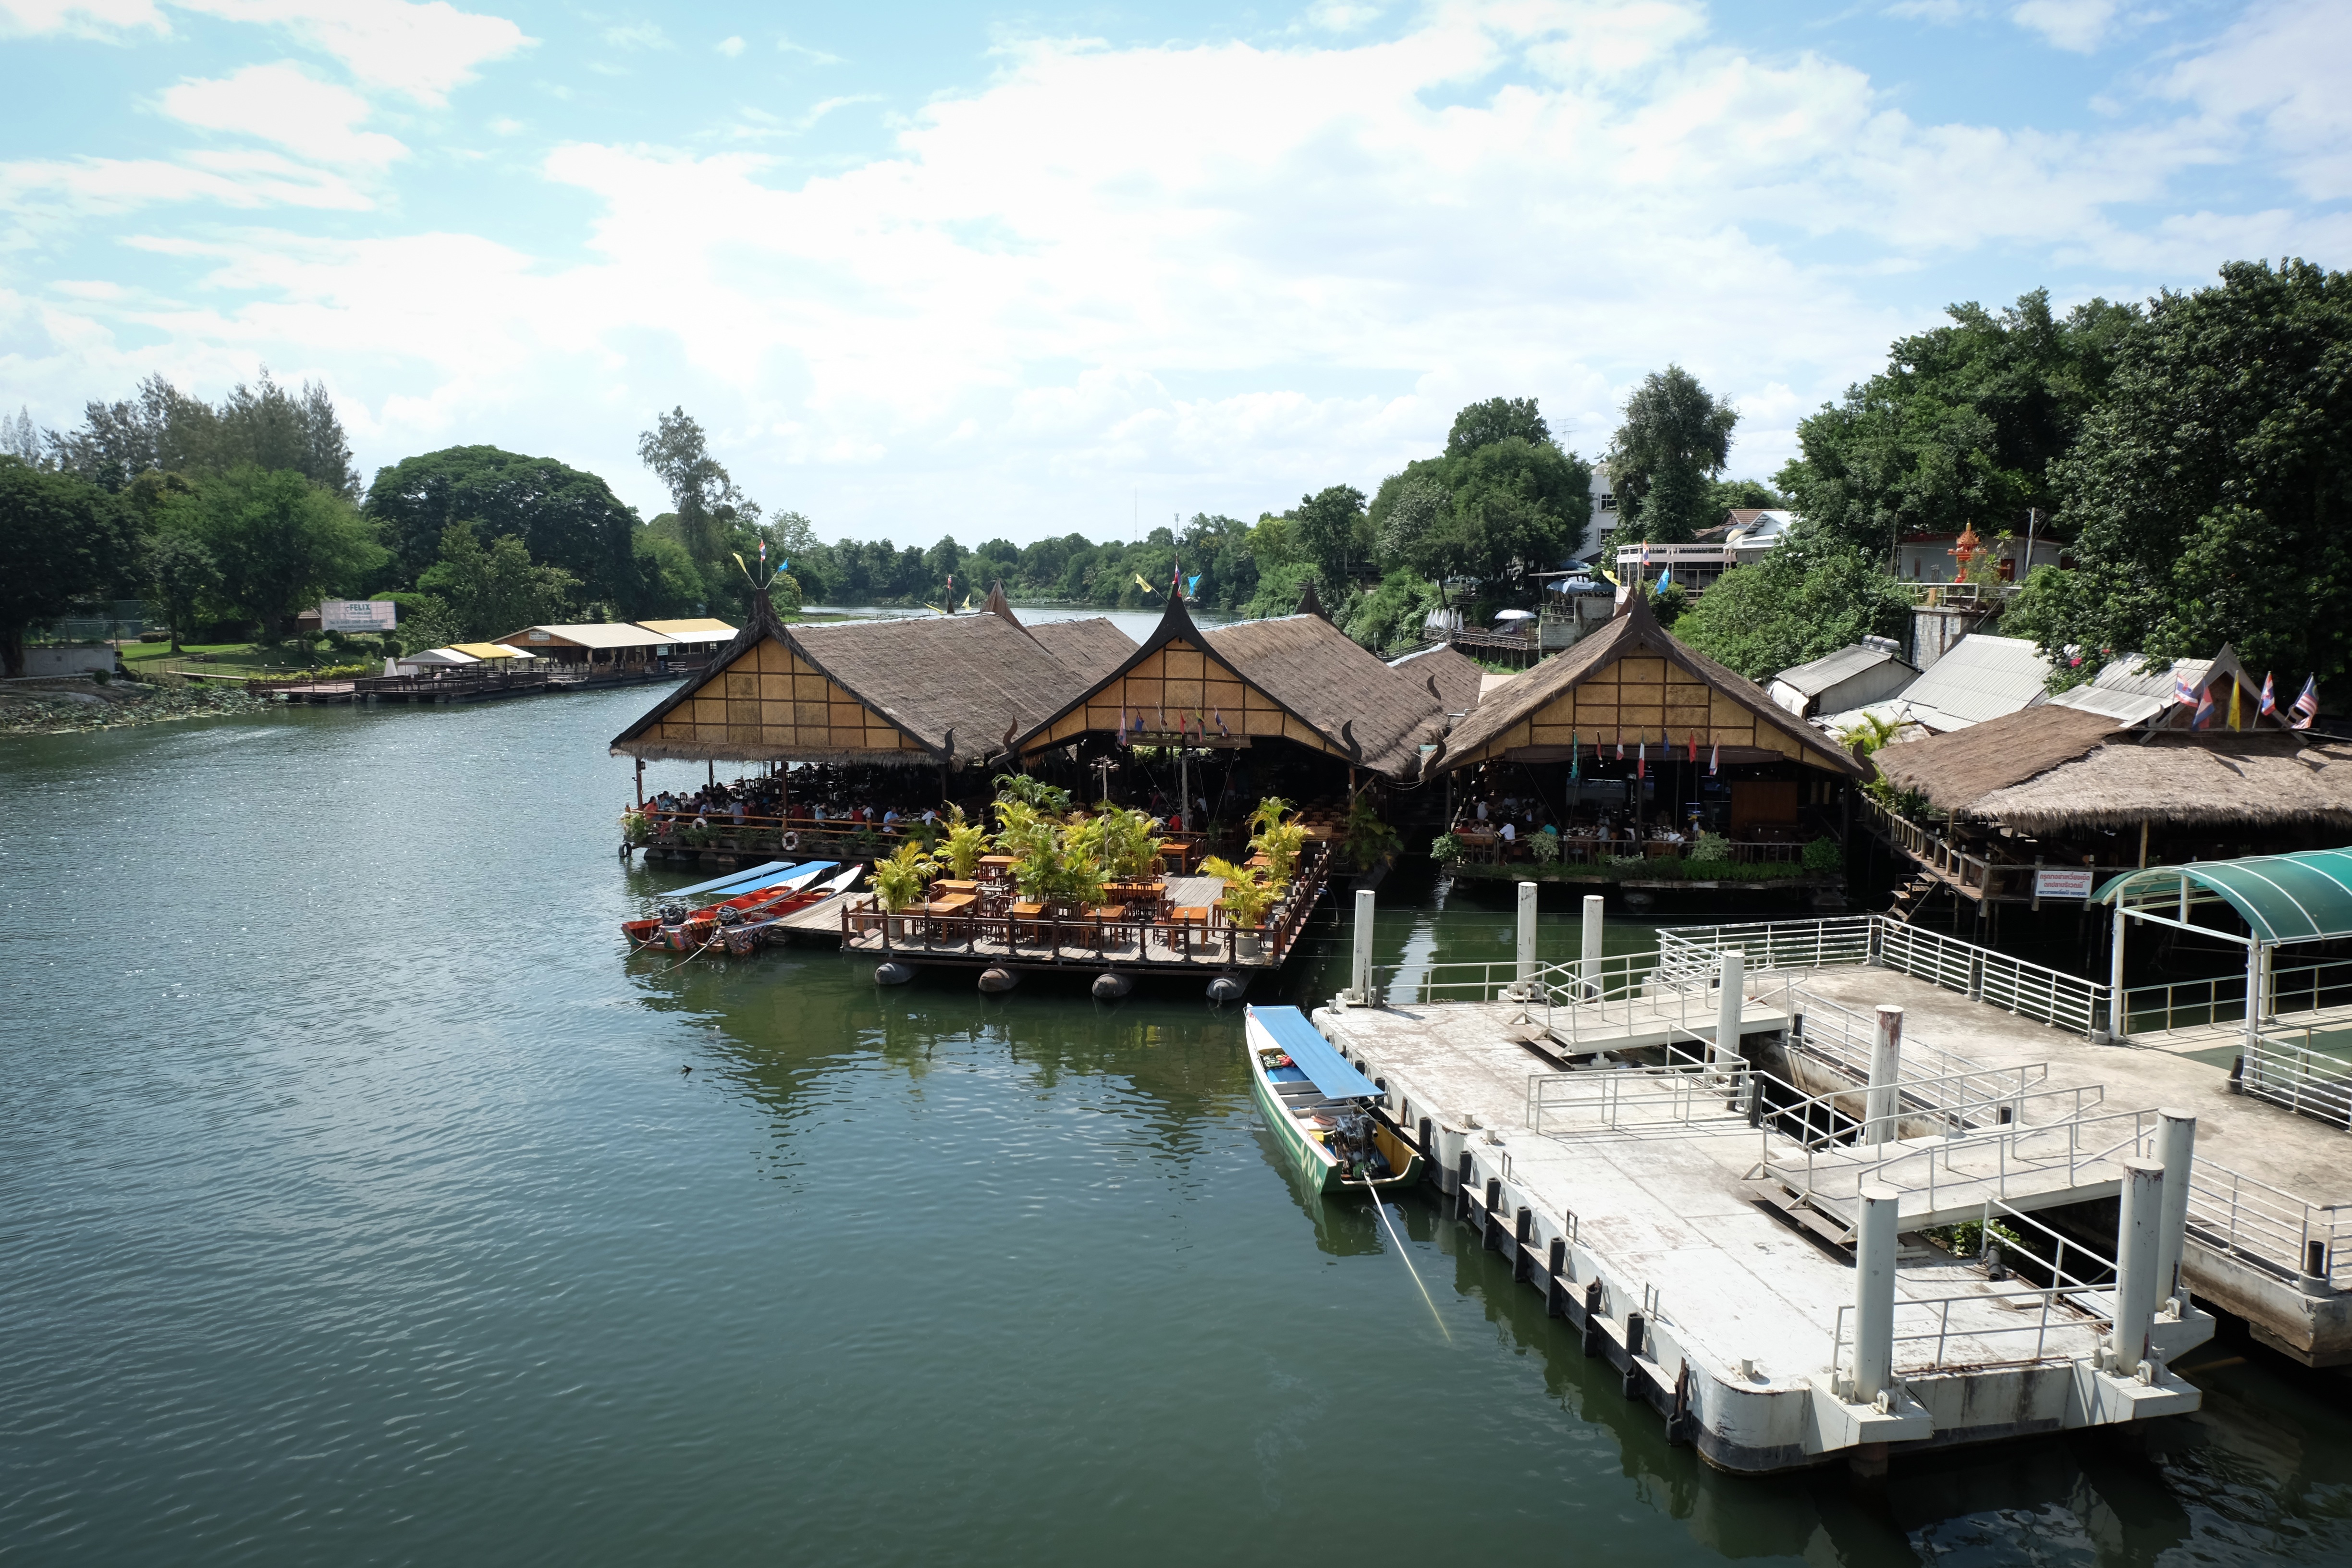
sea, boat, river, vacation, village, vehicle, bay, waterway, boating, raft, kanchanaburi, rafting, yok, river kwai